Dolly Gee

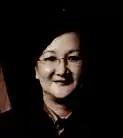

Dolly Maizie Gee (Chinese: 朱美瑜; born July 1, 1959) is the chief United States district judge of the United States District Court for the Central District of California.